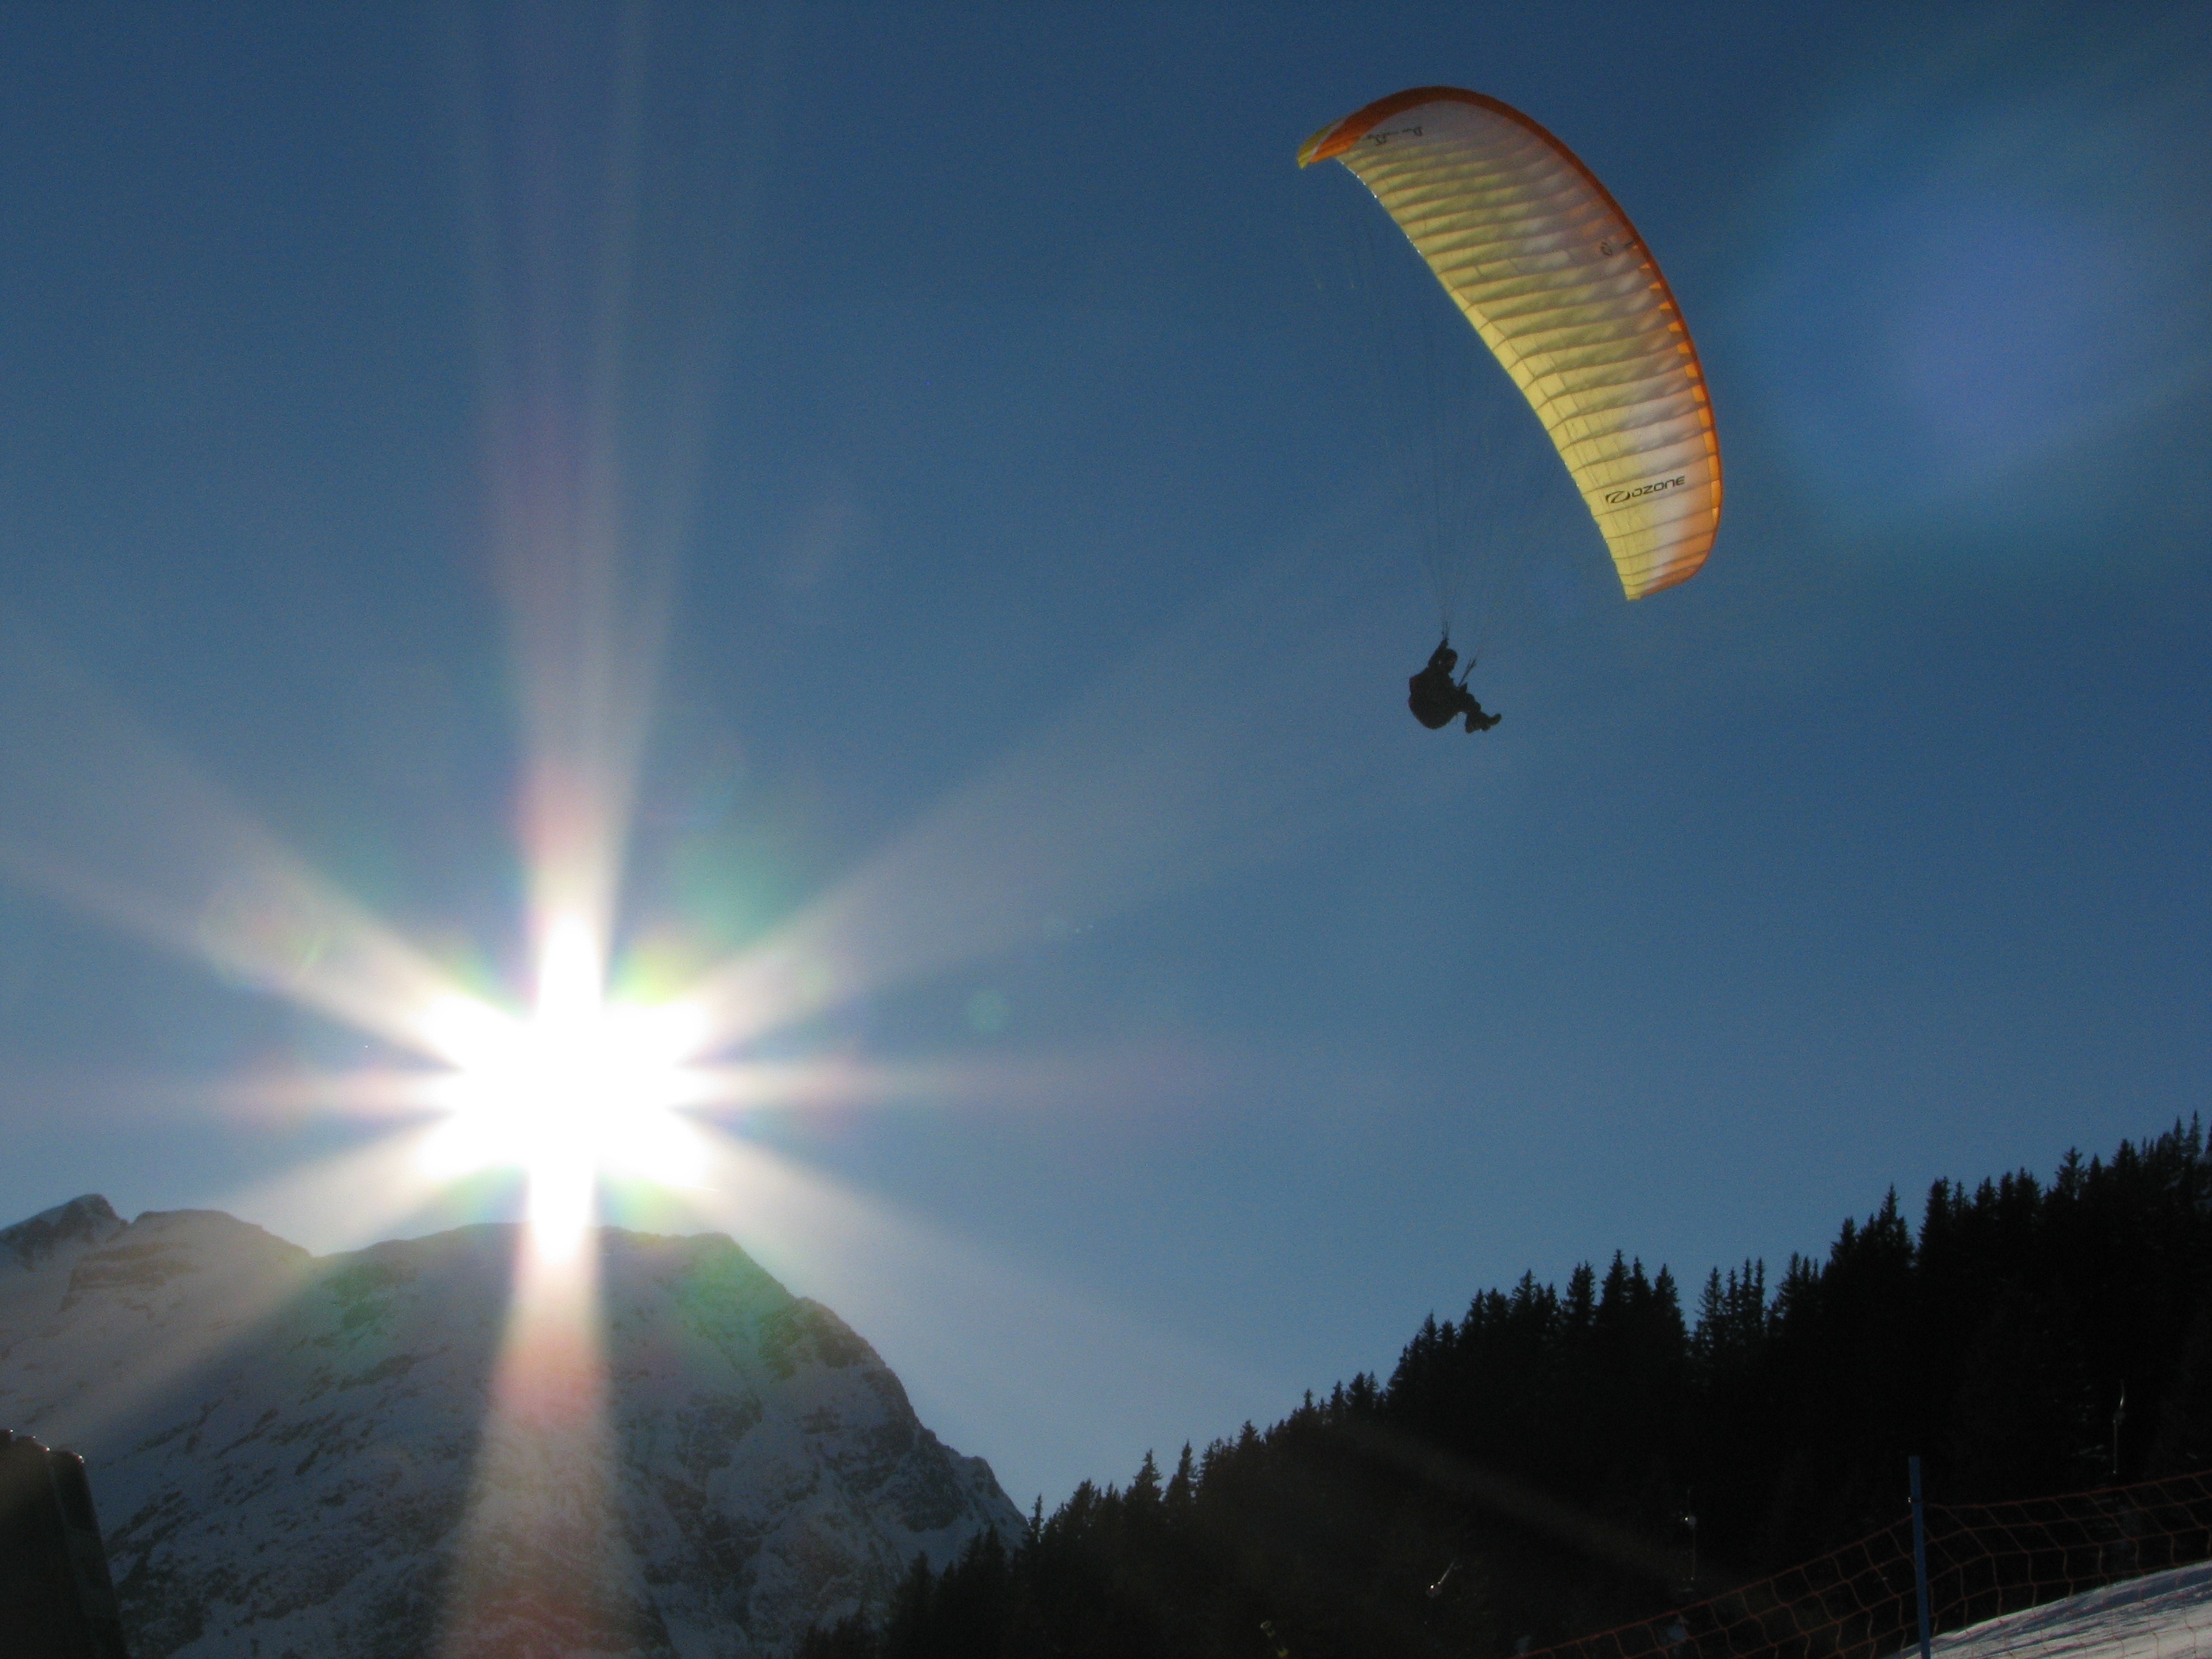
mountain, wing, extreme sport, paragliding, paraglider, sports, mountains, air sports, arlberg, lech am arlberg, atmosphere of earth, windsports